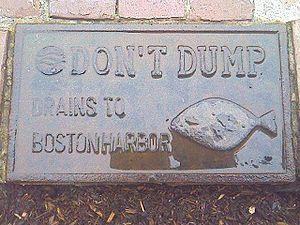
L'eau de ruissellement, provenant de la pluie, de la fonte des neiges ou d'autres sources, s'écoule à la surface du sol et constitue une composante majeure du cycle de l'eau.